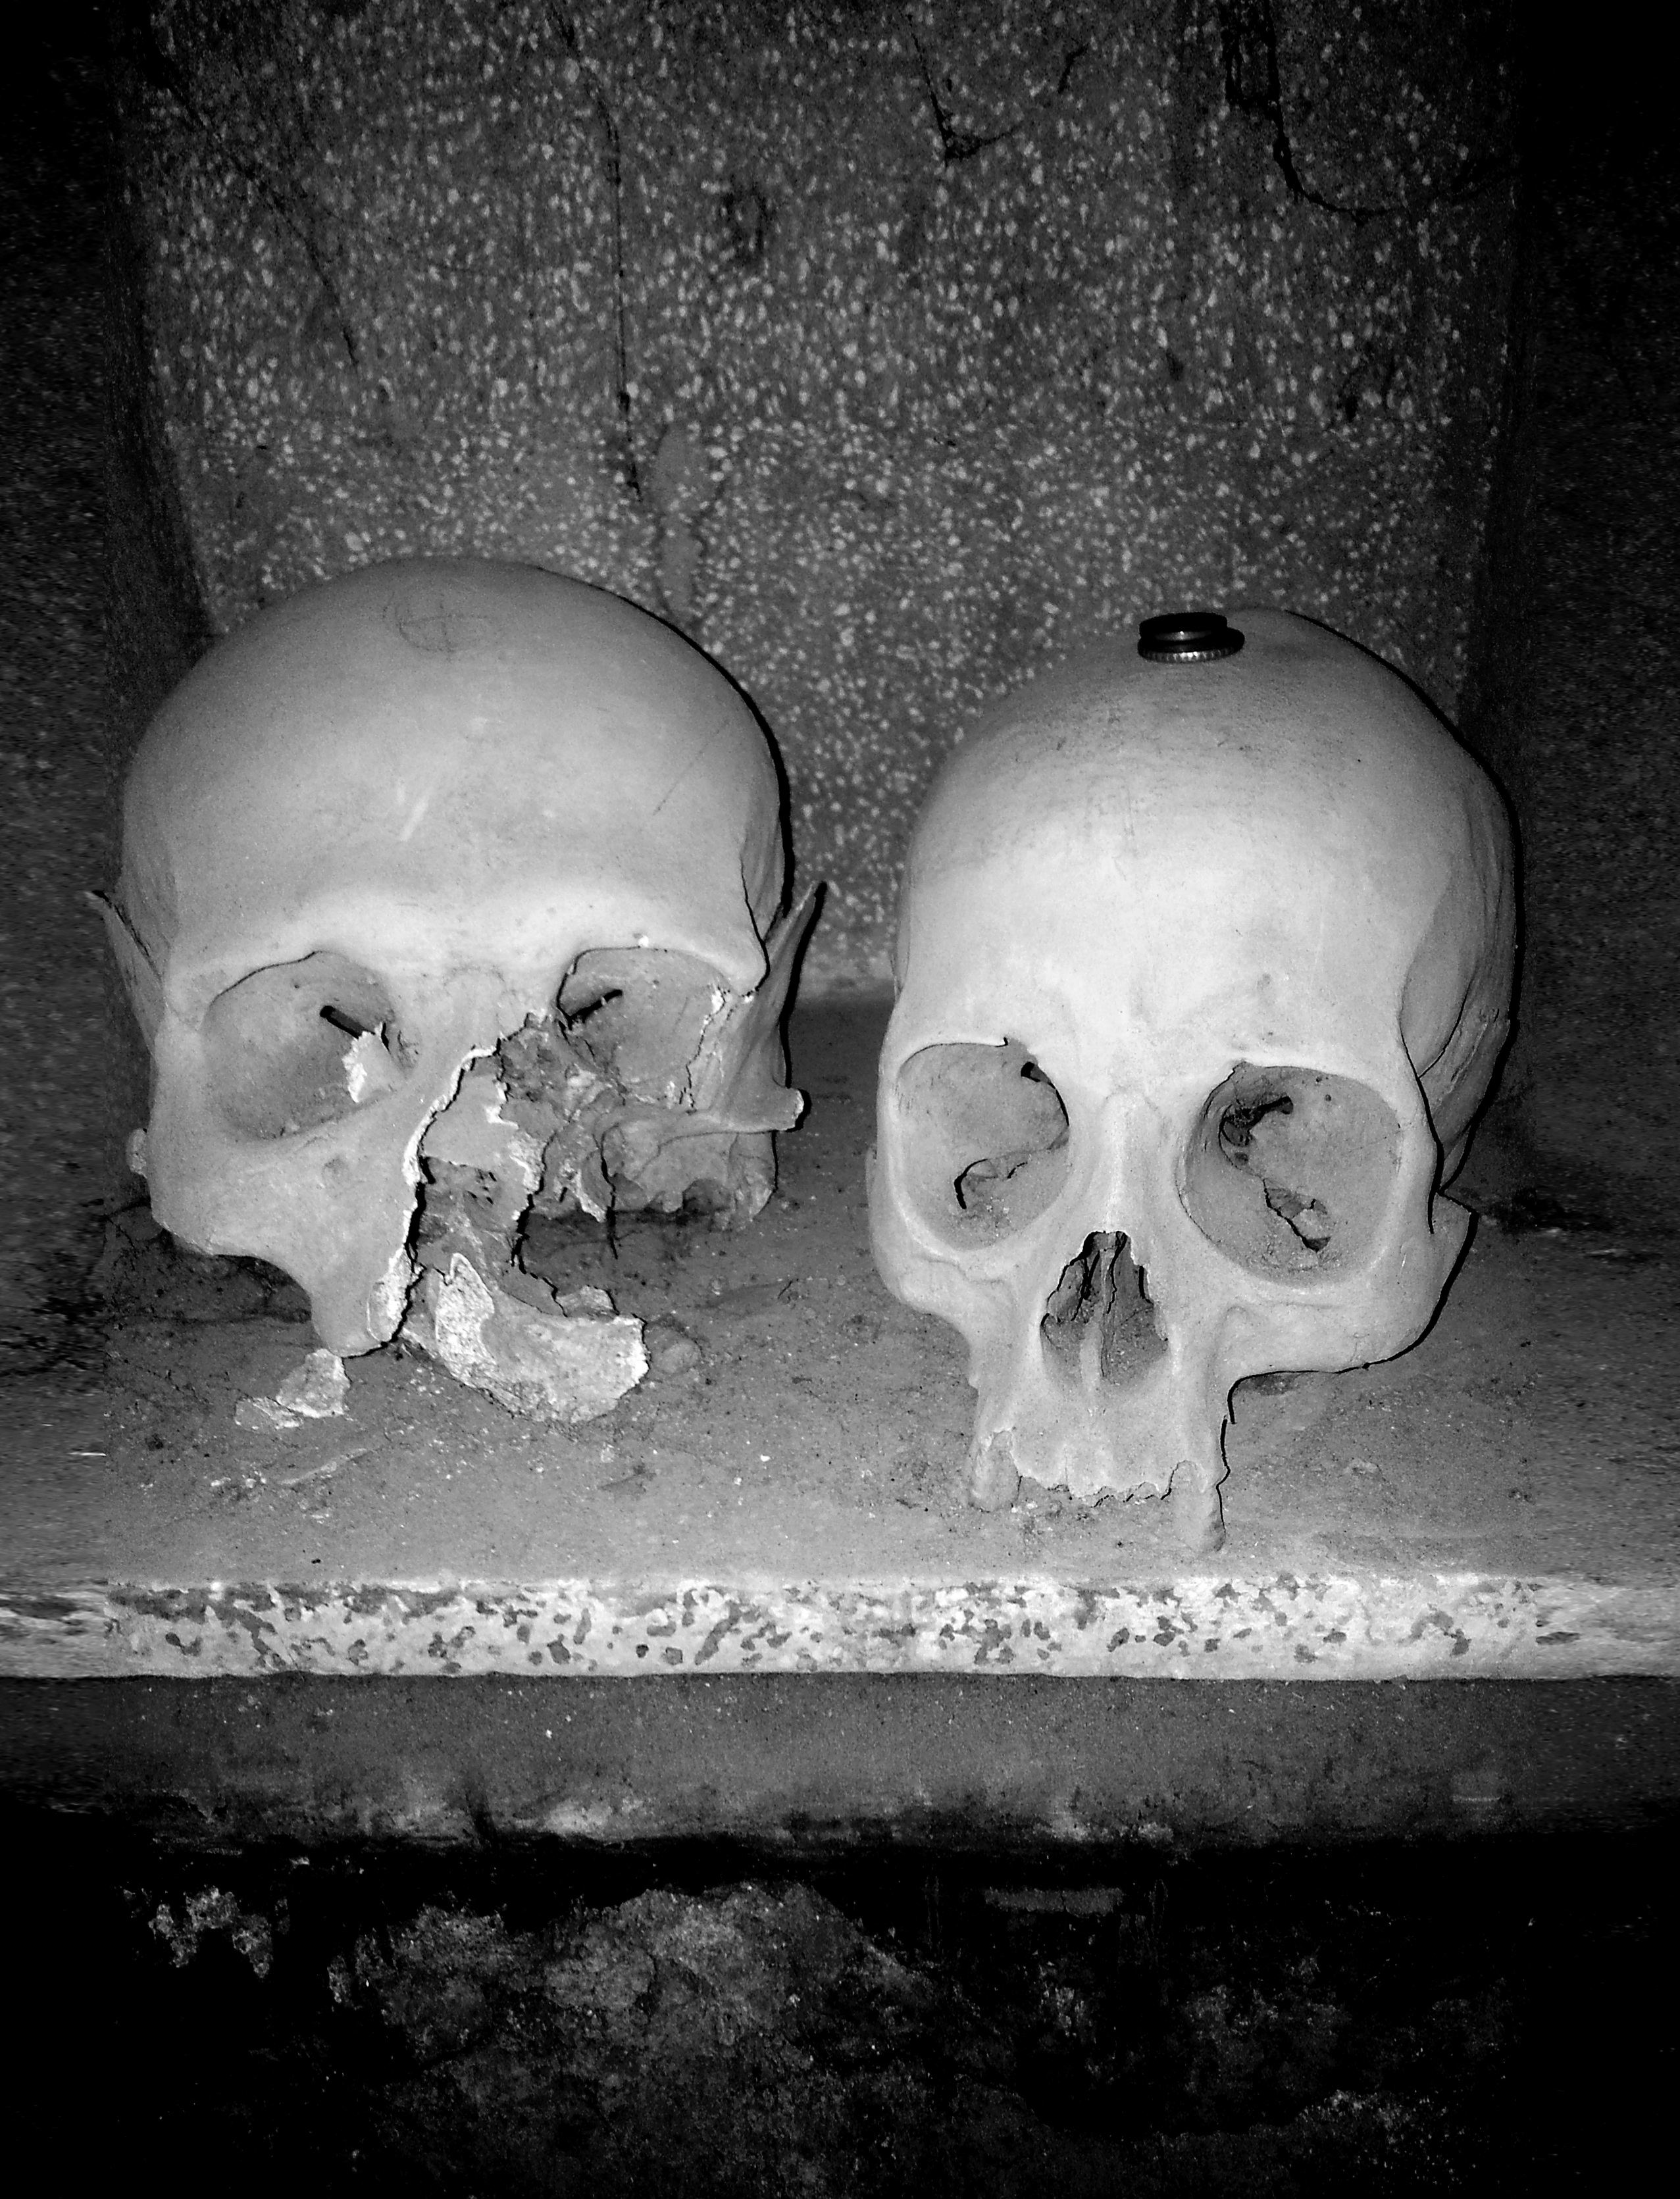
black and white, white, religion, italy, darkness, black, monochrome, death, skull, gothic, bone, face, head, image, skeleton, organ, horror, naples, cult, jaw, monochrome photography, paganism, medical imaging